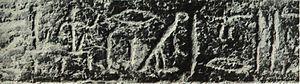
La stèle de Mérenptah, appelée aussi stèle de la Victoire ou encore stèle d'Israël, est une stèle funéraire du pharaon Akhenaton datant du XIIIᵉ siècle av. J.-C.. Elle fut découverte en 1896 par Flinders Petrie dans le temple funéraire du pharaon Mérenptah.
L'Israël antique désigne des populations qui ont vécu dans les territoires actuels d'Israël et de Palestine dont le récit national est donné par la Bible hébraïque. Celle-ci présente les Israélites comme descendants d'une même famille, divisés en douze tribus indépendantes puis fédérés en un royaume unifié qui se scinde ultérieurement. L'archéologie tend en revanche à situer les débuts de leur histoire aux derniers siècles du IIᵉ millénaire av. J.‑C., après l'effondrement des grands empires égyptien et hittite dominant le Proche-Orient. Des sociétés sédentaires émergent alors dans les hautes terres situées entre la plaine côtière palestinienne et le Jourdain, où se développent par la suite des entités politiques qui deviennent de plus en plus complexes, jusqu'à l'apparition de deux royaumes, Israël au nord et Juda au sud, peut-être issus de la scission d'un royaume unique. Ces deux États connaissent ensuite des fortunes diverses. Prospère, organisé autour de sa capitale Samarie, le premier est finalement vaincu et absorbé par les Assyriens en 722 av. J.-C., qui ne parviennent pas à faire subir le même sort au second.